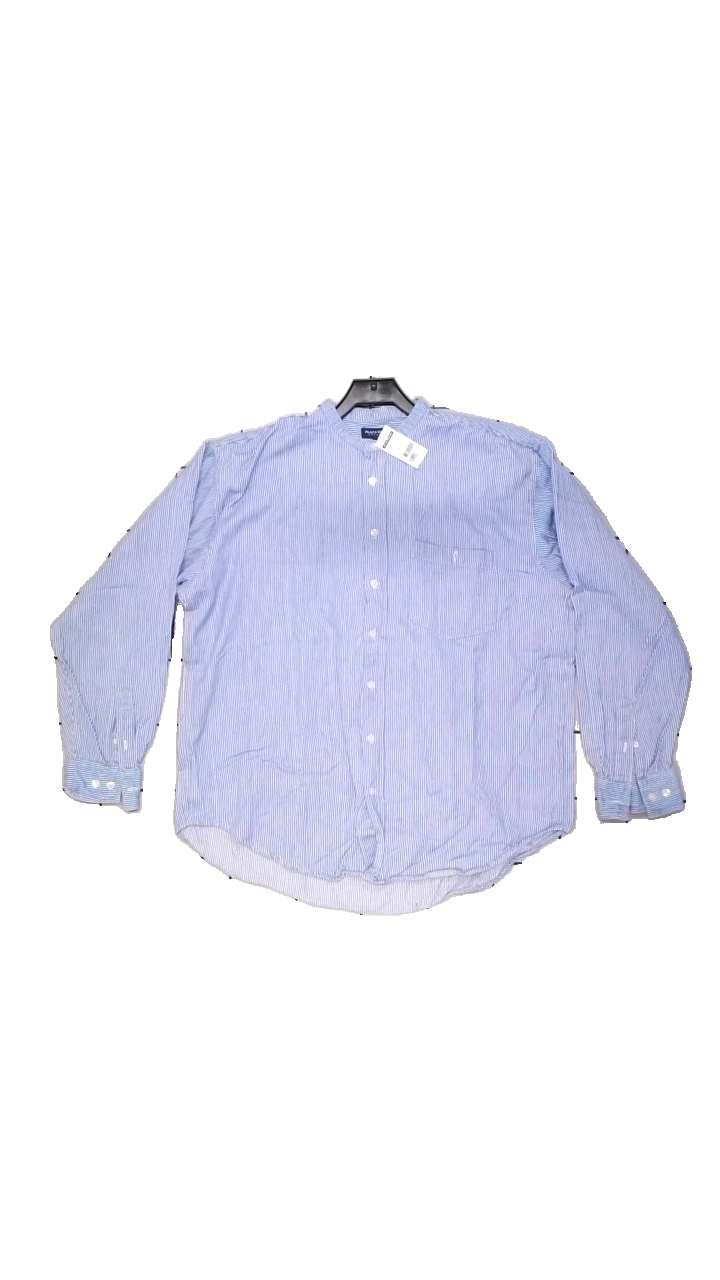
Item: Shirt (Men)
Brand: Plaza Sport
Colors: Blue, White
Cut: Regular
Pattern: Striped
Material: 100% cotton
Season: All
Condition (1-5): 4
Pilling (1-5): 3
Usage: Reuse
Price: <50